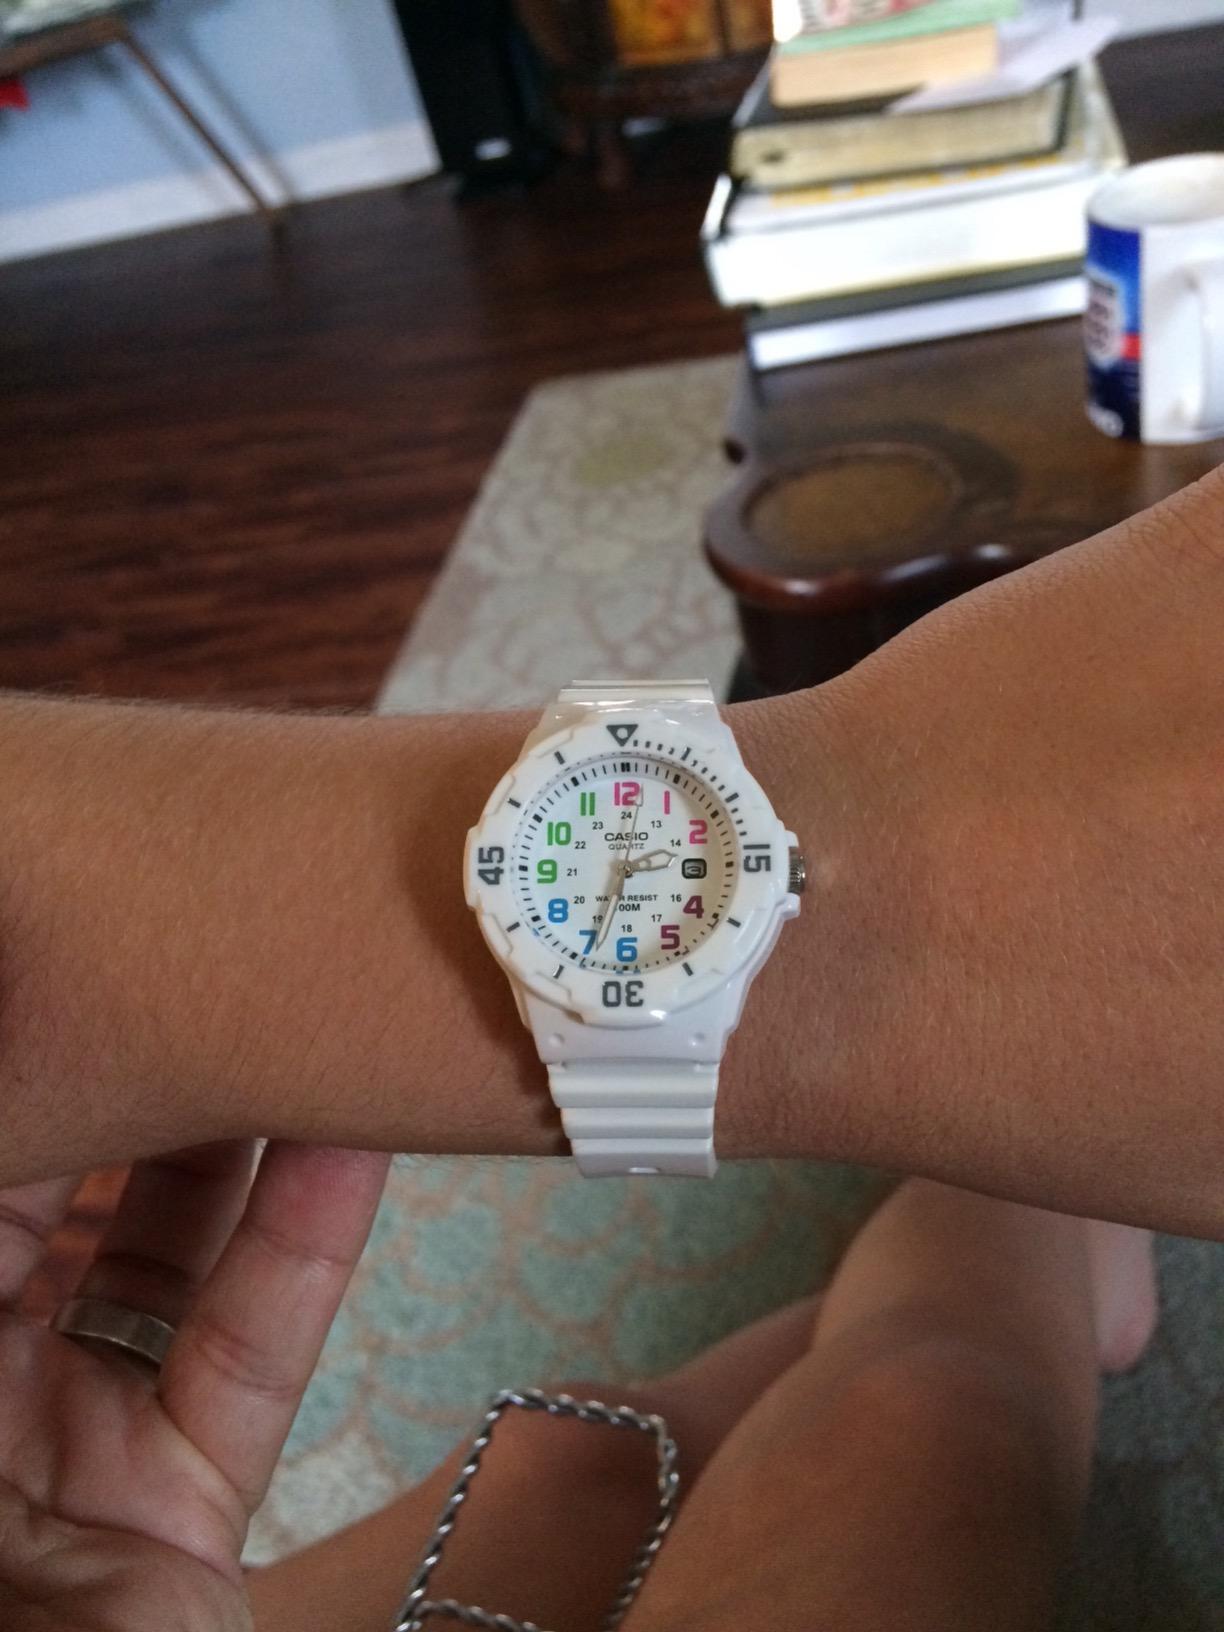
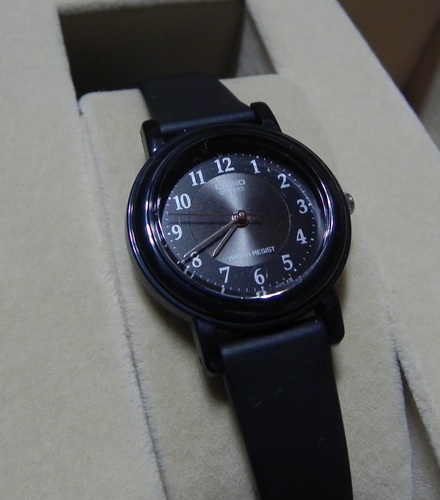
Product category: accessories_watch
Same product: no